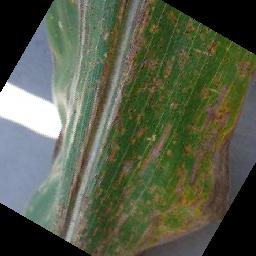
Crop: corn
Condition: (maize)_cercospora_spot_gray_spot